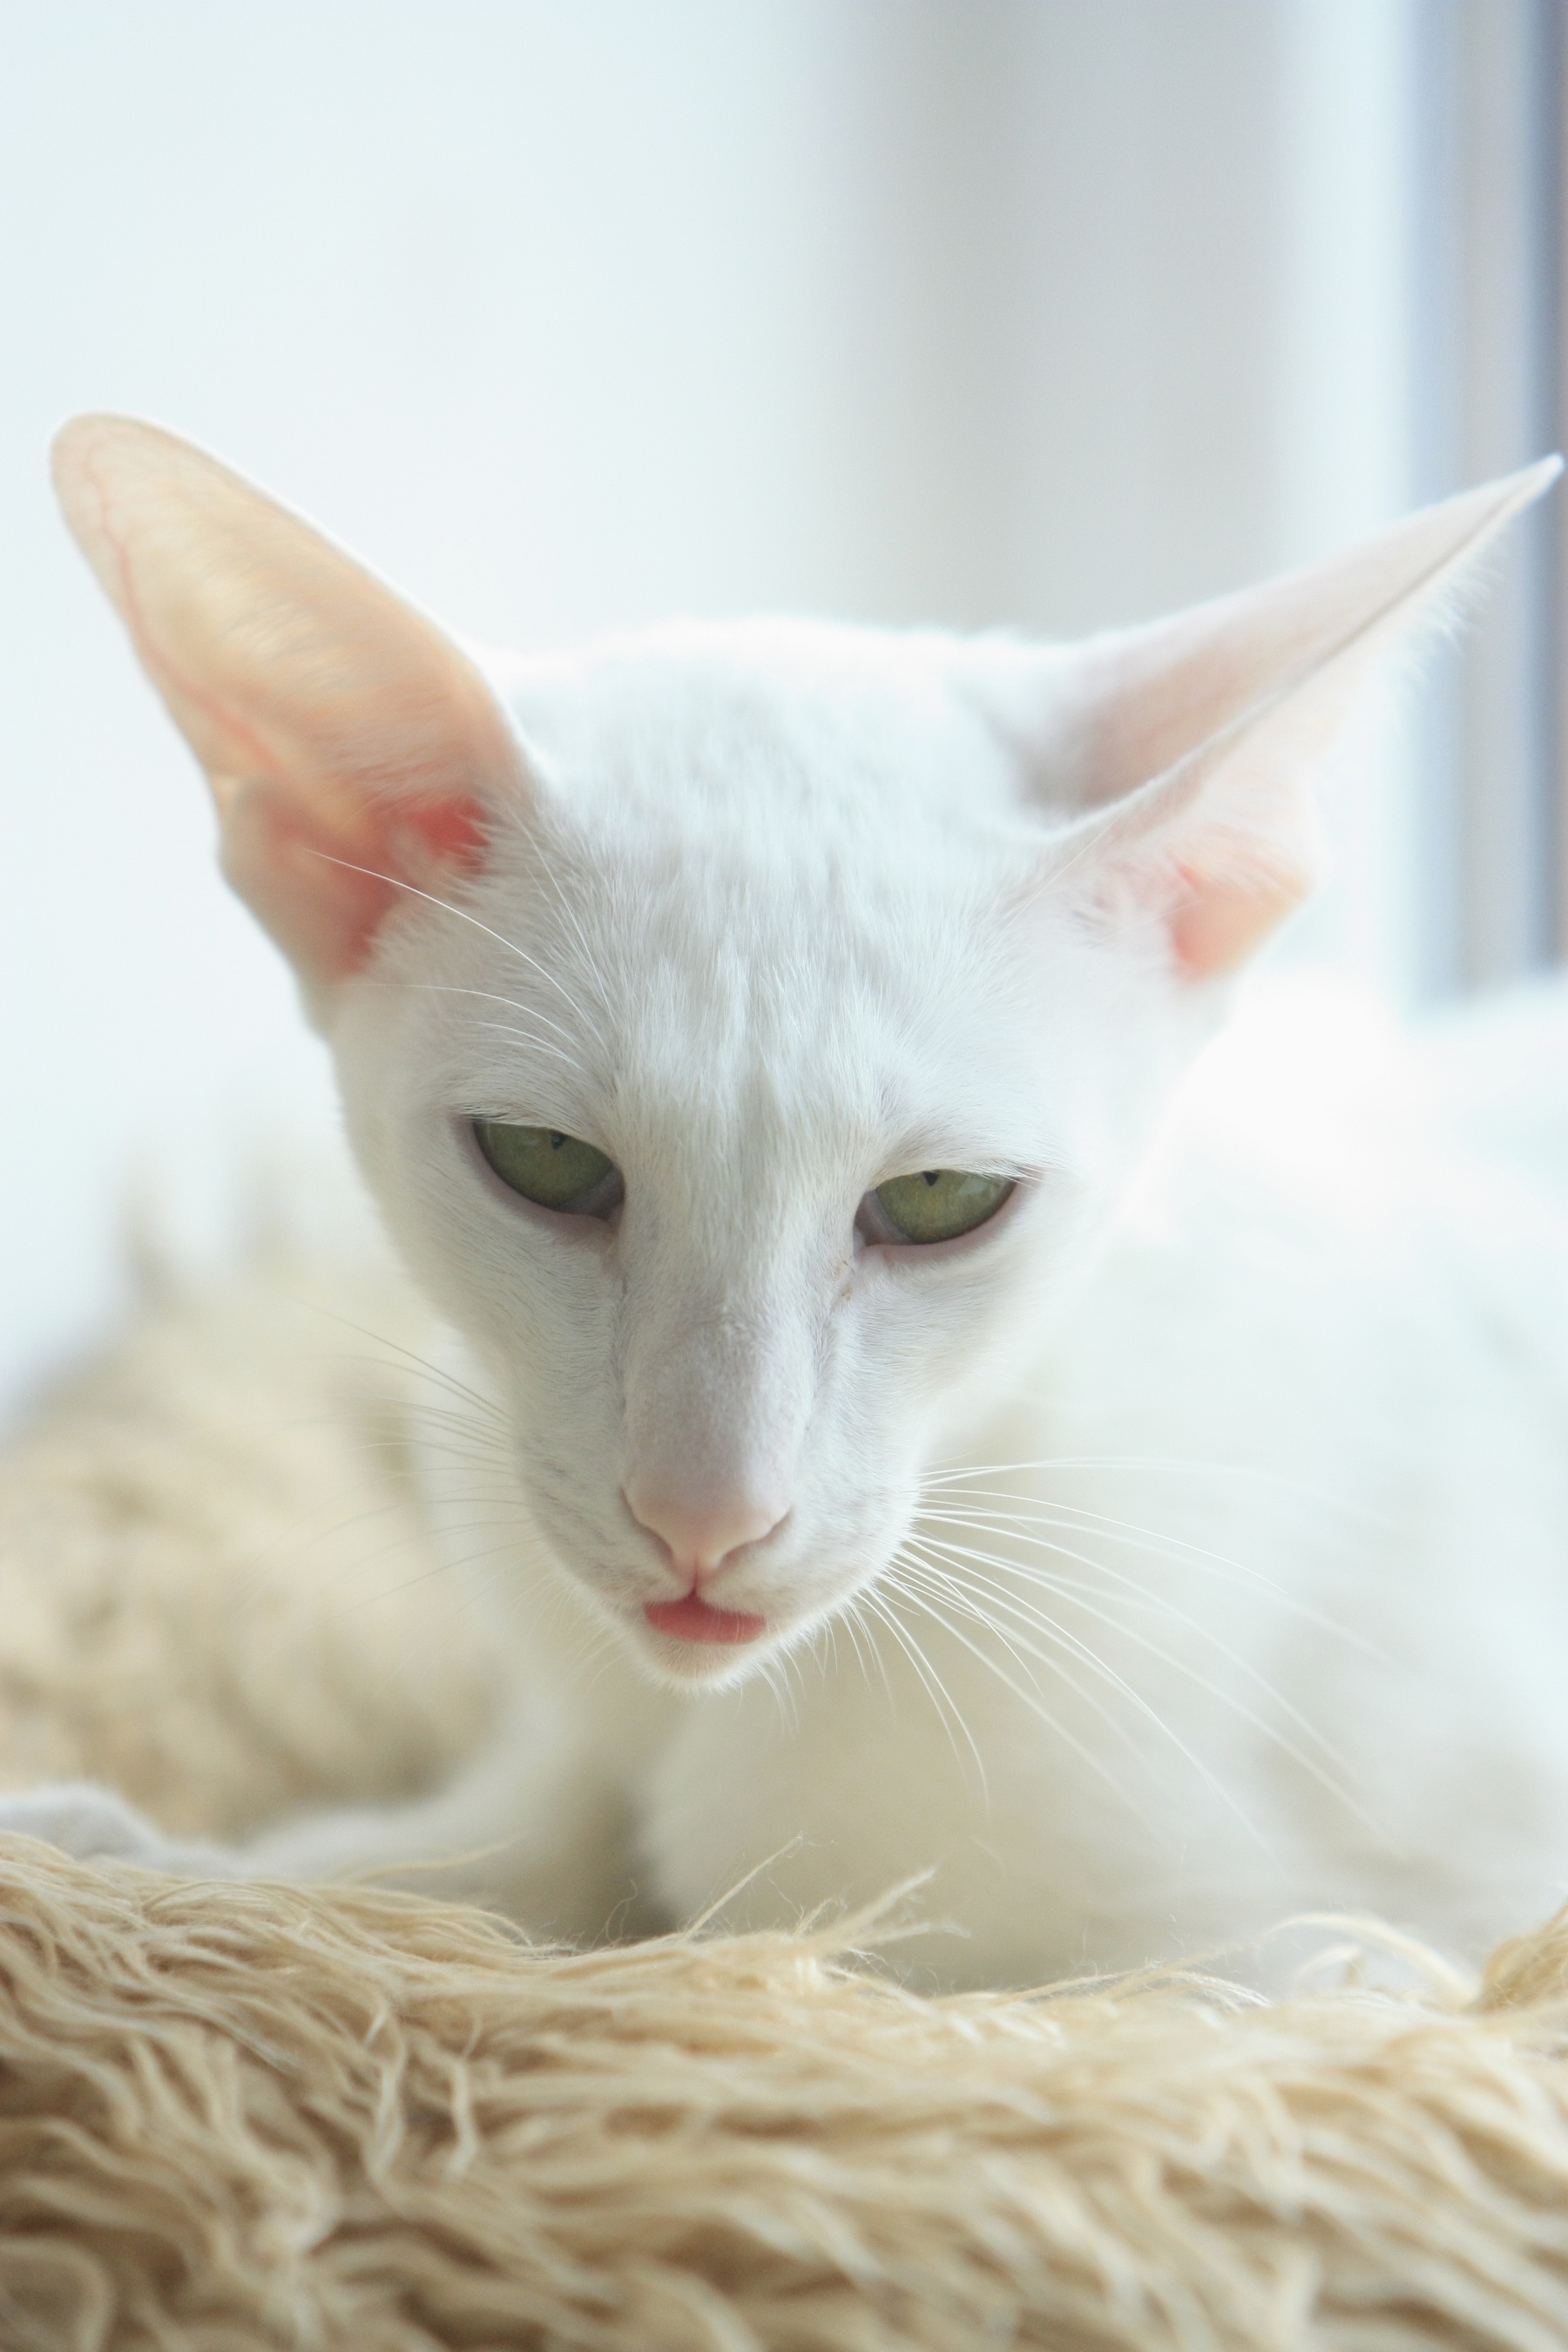
white, cute, pet, young, kitten, cat, indoor, fauna, whiskers, snout, eye, animals, javanese, shorthair, oriental, siamese, balinese, burmilla, small to medium sized cats, cat like mammal, carnivoran, domestic short haired cat, khao manee, turkish angora, peterbald, devon rex, oriental shorthair, short haired, cornish rex, aegean cat, oriental longhair, rex mutation